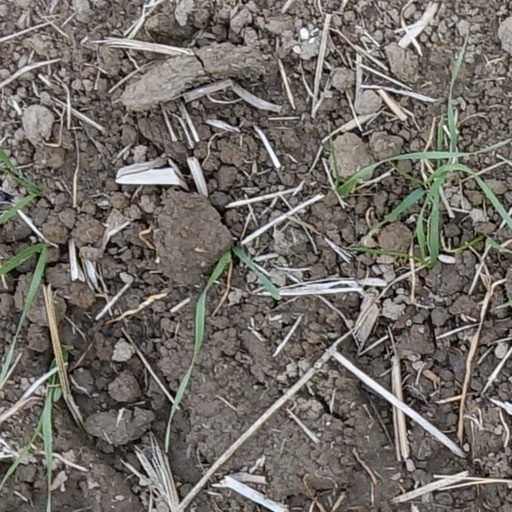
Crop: wheat